Intermeccanica

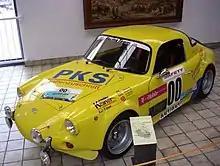
Intermeccanica Puch IMP 700 GT Coupé (1961), based on the Austrian Puch 500

Intermeccanica was founded in Turin, Italy, in 1959. Its first project was speed equipment kits for Renault, Simca, Peugeot, and DKW. Kits consisted of dual throat carburetors, intake manifolds, high-performance cams and oil filters.